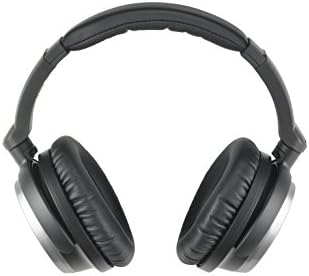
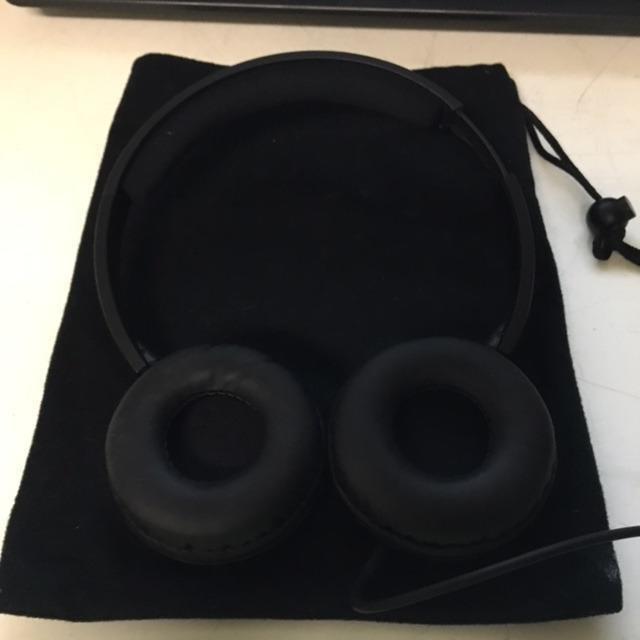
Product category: headphones
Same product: no